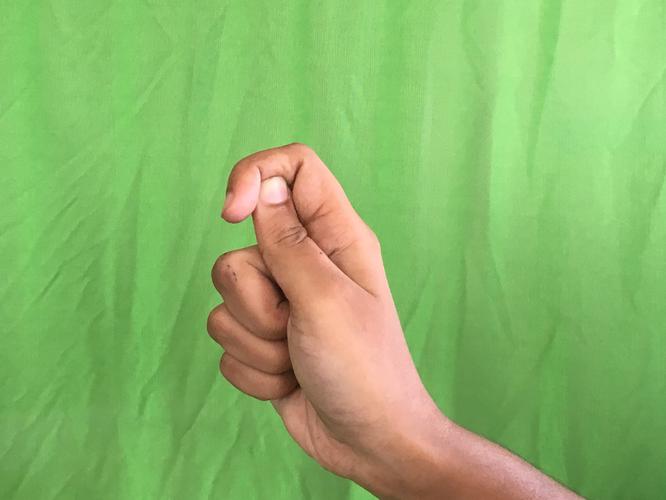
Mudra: Kapith
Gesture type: single_hand